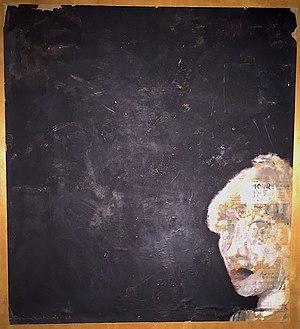
Irène Zurkinden est une peintre suisse.